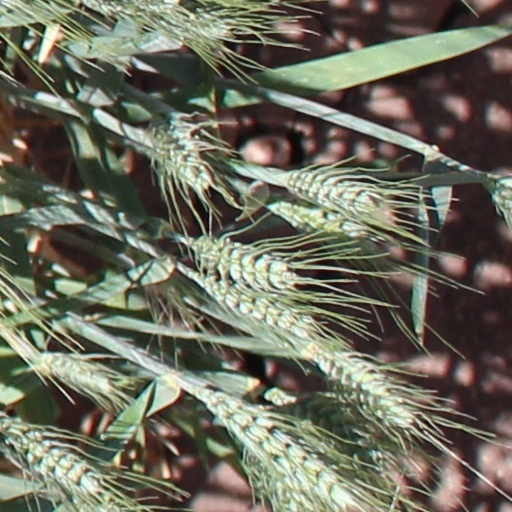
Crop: wheat